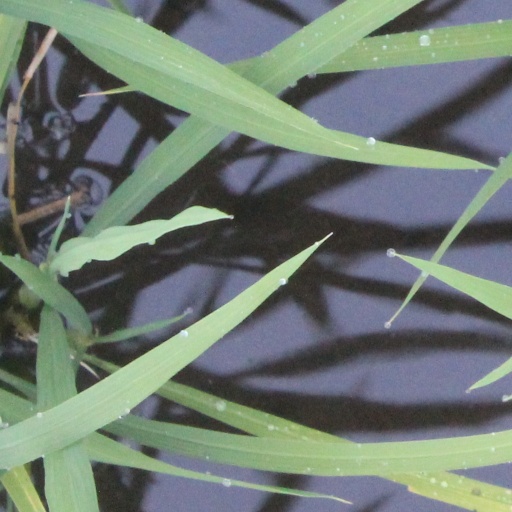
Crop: rice